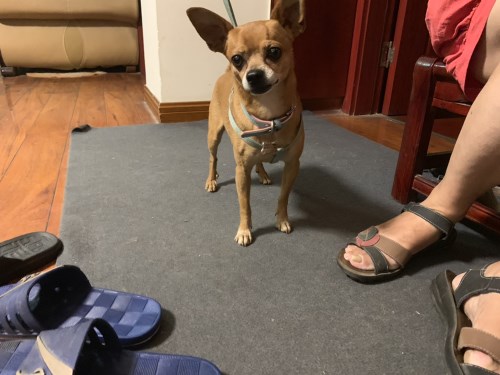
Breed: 561-n000127-miniature_pinscher